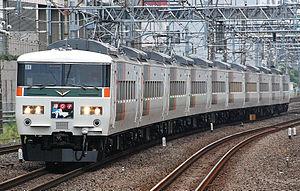
La ligne principale Tōkaidō est une ligne ferroviaire importante des Japan Railways, au Japon. Elle relie Tokyo à Kobe sur une distance de 590 km. La ligne doit son nom au Tōkaidō, l'axe de circulation historique entre Tokyo, Kyoto, Osaka et Kobe.